History of BC Rytas

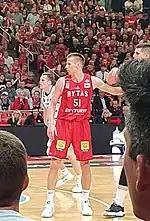
Arnas Butkevičius, captain of the team, during the 2022 LKL Finals

During the off-season, Parakhouski, Seeley, Needham, Kramer, Stipčević, Giga, Normantas, Piliauskas all departed from the team. Rolandas Jarutis, former Rytas player, was named the new team manager. Under Jarutis, Rytas started adding more players from developmental team Perlas-MRU, like Augustas Marčiulionis, son of legendary basketball player Šarūnas Marčiulionis, Simas Jarumbauskas, Einaras Tubutis, Ąžuolas Tubelis and Marek Blaževič, who already had played in the previous seasons, but also played in the NKL for Perlas. Karolis Giedraitis, son of former Rytas player Andrius Giedraitis, also earned a spot on the team. Deividas Sirvydis, drafted in the 2019 NBA draft by the Dallas Mavericks as the 37th pick, but traded to the Detroit Pistons, remained with the team. Bendžius, Girdžiūnas and most importantly, the improving Butkevičius remained with the team. Butkevičius also debuted for the Lithuanian national basketball team in the World Cup. Rytas also signed Dovis Bičkauskis from Juventus and Tu Holloway as the new point guards. Australian Cameron Bairstow was signed as the new power forward, while Francisco Cruz was signed as the new shooting guard. Evaldas Kairys was initially among the players released during the summer, but was re-signed in September. After the season, coach Adomaitis remained with Rytas.